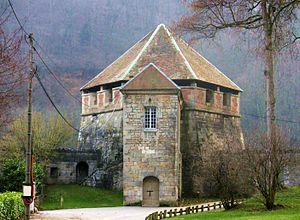
La tour de Chamars, à Besançon (Doubs, France)
La Gare-d'Eau est un secteur du centre-ville de Besançon ayant été jadis un port de marchandises puis de plaisance, aujourd'hui constitué des jardins de la Gare-d'Eau, vaste espace vert longeant le Doubs bien que le bassin ayant servi de halte nautique existe encore. Les Bisontins désignent également par extension l'avenue de la Gare-d'Eau et plus généralement les quais nord-est jusqu'au secteur de Rivotte comme faisant partie de ce secteur.
L'enceinte de Besançon est un ancien ensemble de fortifications qui protégeaient la ville de Besançon entre l'Antiquité et la fin du XIXᵉ siècle.
La tour bastionnée de Chamars est une tour bastionnée située dans le secteur de Chamars, à Besançon.